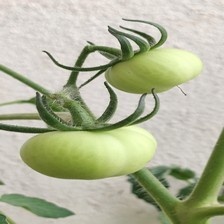
Label: tomato